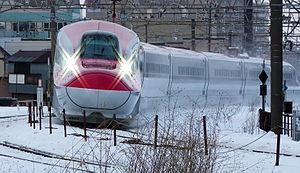
Shinkansen série E6 près d'Akita sur la ligne Shinkansen Akita 日本語: 秋田新幹線E6系「こまち号」（奥羽本線秋田-四ツ小屋間、館ノ腰踏切付近より撮影）
La ligne Shinkansen Akita est une ligne japonaise de chemin de fer d'une longueur de 127,3 kilomètres entre Morioka et Akita dans la région du Tōhoku. Cette ligne utilise deux lignes classiques dont l'écartement est passé de 1 067 mm à 1 435 mm pour permettre le passage des Shinkansen. Du fait du gabarit plus étroit que les lignes Shinkansen classiques, ainsi que d'une vitesse maximale moins élevée, cette ligne est classée comme ligne « mini-Shinkansen ».
Mini-shinkansen est le nom donné aux lignes japonaises dont l'écartement a été modifié : l'écartement japonais de 1067 mm ne permettant pas de faire rouler les trains modernes, l'écartement standard de 1435 mm a donc été utilisé pour permettre à des trains de type shinkansen d'y circuler. À la différence des lignes à grande vitesse japonaises, les trains ne sont autorisés à circuler qu'à une vitesse maximale de 130 km/h. Il existe deux lignes "mini-shinkansen" en service : la ligne shinkansen Akita et la ligne shinkansen Yamagata. Le gabarit des trains en service sur ces lignes a aussi dû être adapté.